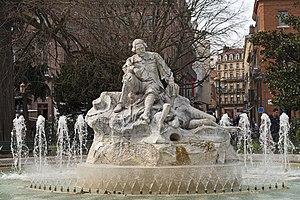
La place du Président-Thomas-Wilson se situe à l'entrée est du centre-ville de Toulouse.
Pèire Godolin, dont le nom est le plus souvent francisé en Pierre Goudouli, ou encore Pierre Goudelin, né en 1580 à Toulouse où il est mort le 10 septembre 1649, est un poète occitan. Il écrivait en occitan toulousain.
Cet article recense les œuvres d'art dans l'espace public de Toulouse, en France.